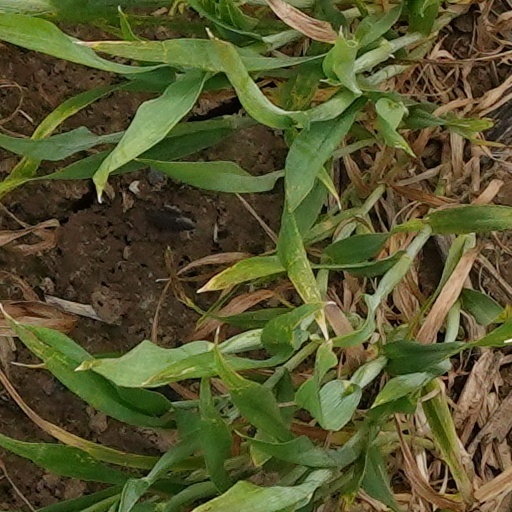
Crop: wheat